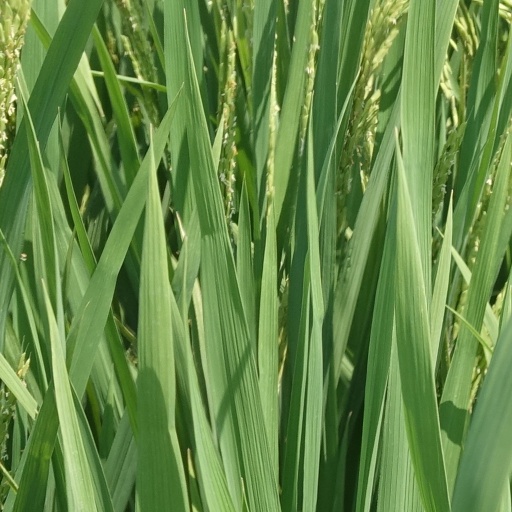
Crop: rice